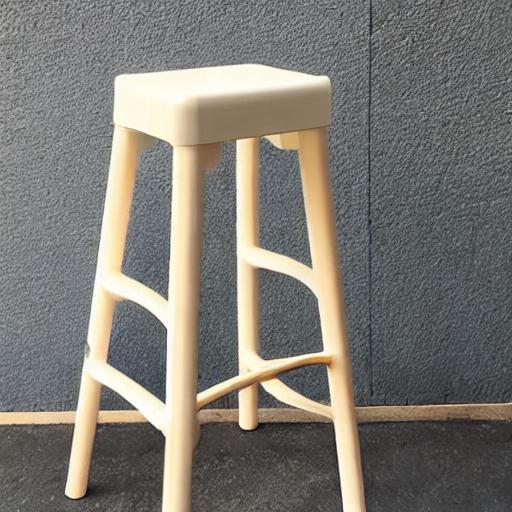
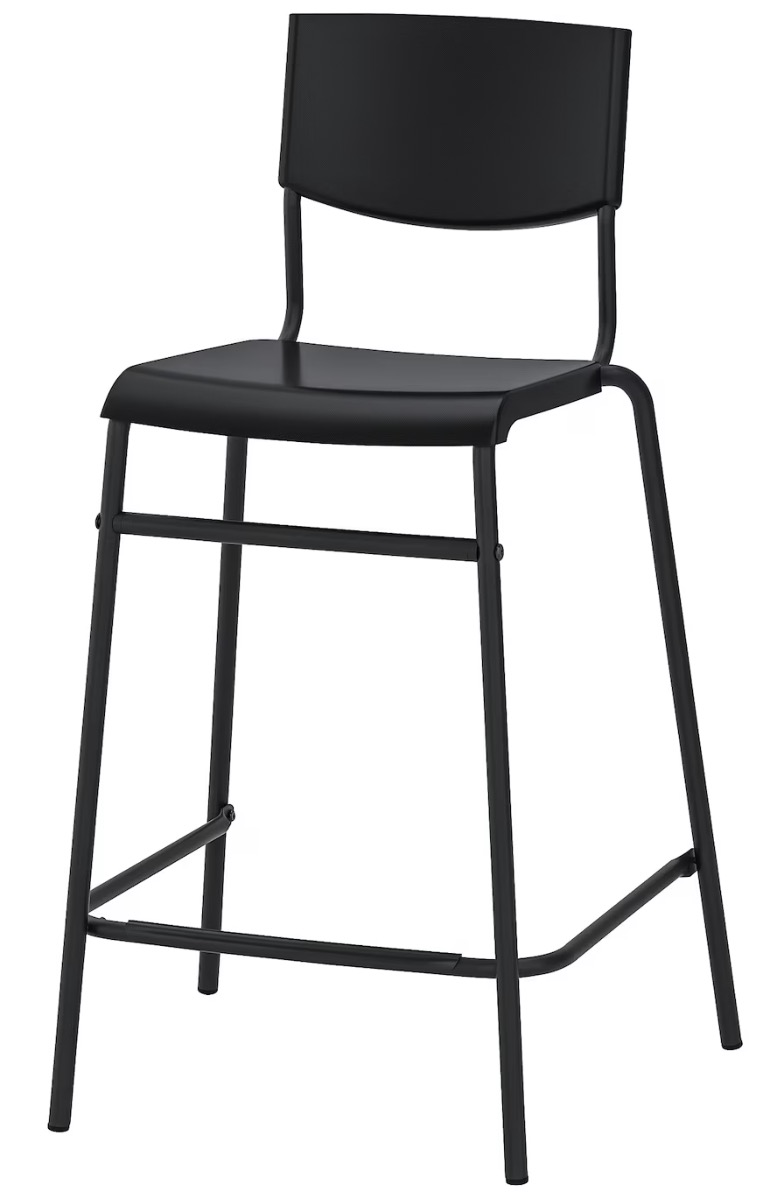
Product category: stool
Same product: no